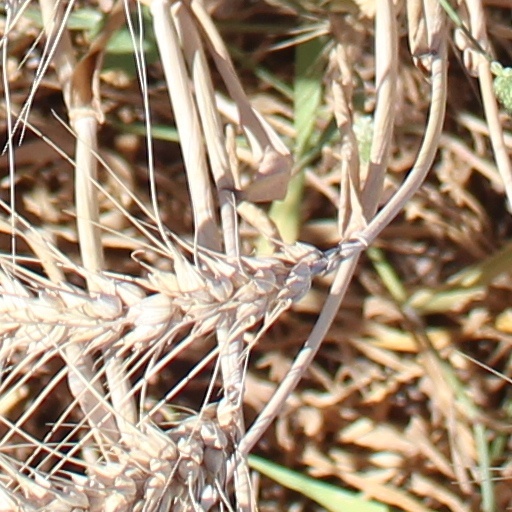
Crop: wheat